Capture of Algiers (1516)

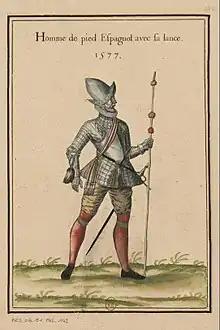
Spanish footman with a spear (16th century).

On September 30, 1516, the Spaniards landed on the coast of Algiers and started to climb the heights around the city divided into four small corps, while the rest of the army advanced towards the main gate. It was a mistake. Oruç left soldiers in the heights who harassed the invaders.